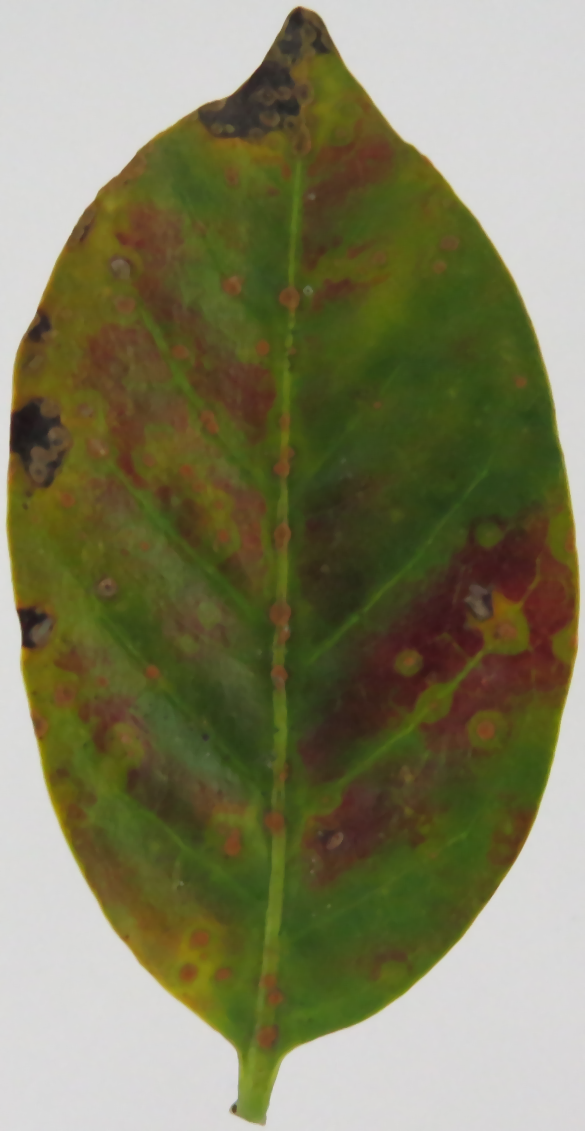
Label: phosphorus-P